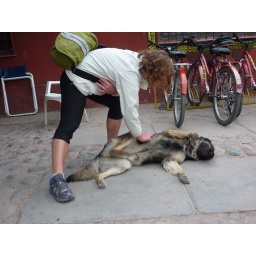
The dog at the bike hire place in Mendoza